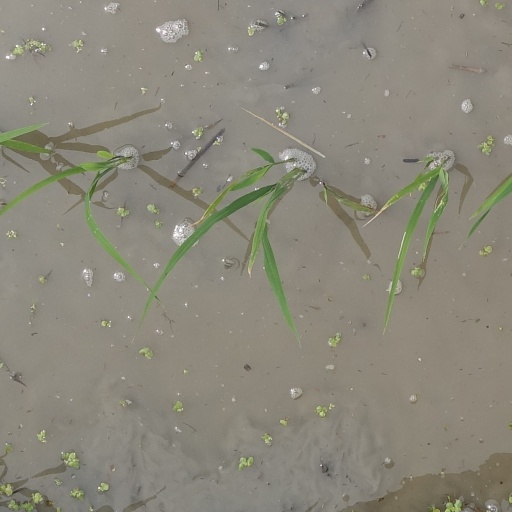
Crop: rice